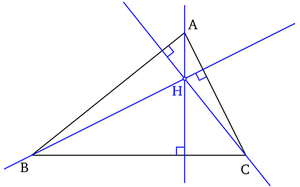
En géométrie plane, un quadrangle complet est la figure formée par quatre points A, B, C et D, tels que trois quelconques d'entre eux ne soient pas alignés : ce sont les sommets du quadrangle. Les six droites joignant ces points deux à deux sont les côtés du quadrangle.
En géométrie plane, on appelle hauteur d'un triangle chacune des trois droites passant par un sommet du triangle et perpendiculaire au côté opposé à ce sommet. Les pieds des hauteurs sont les projetés orthogonaux de chacun des sommets sur le côté opposé.
En géométrie euclidienne, un triangle est une figure plane, formée par trois points appelés sommets, par les trois segments qui les relient, appelés côtés, délimitant un domaine du plan appelé intérieur.